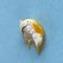
Maize quality: Bad